Coronary catheterization

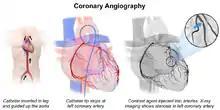
Coronary Angiography (CAG).

The patient being examined or treated is usually awake during catheterization, ideally with only local anaesthesia such as lidocaine and minimal general sedation, throughout the procedure. Performing the procedure with the patient awake is safer as the patient can immediately report any discomfort or problems and thereby facilitate rapid correction of any undesirable events. Medical monitors fail to give a comprehensive view of the patient's immediate well-being; how the patient feels is often a most reliable indicator of procedural safety.